Province of Ferrara

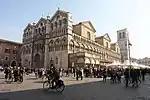
Ferrara

The province of Ferarra is one of nine provinces in the region of Emilia-Romagna in the northeast of Italy. It is the most northerly province in the region to abut onto the Adriatic Sea. The Province of Rovigo in the Veneto region lies immediately to the north and the Province of Mantua in Lombardy to the northwest. To the west lies the Province of Modena and the Province of Bologna, and the Province of Ravenna lies to the south. The provincial capital is the city of Ferrara, which is situated on a branch of the Po River about northeast of Bologna.